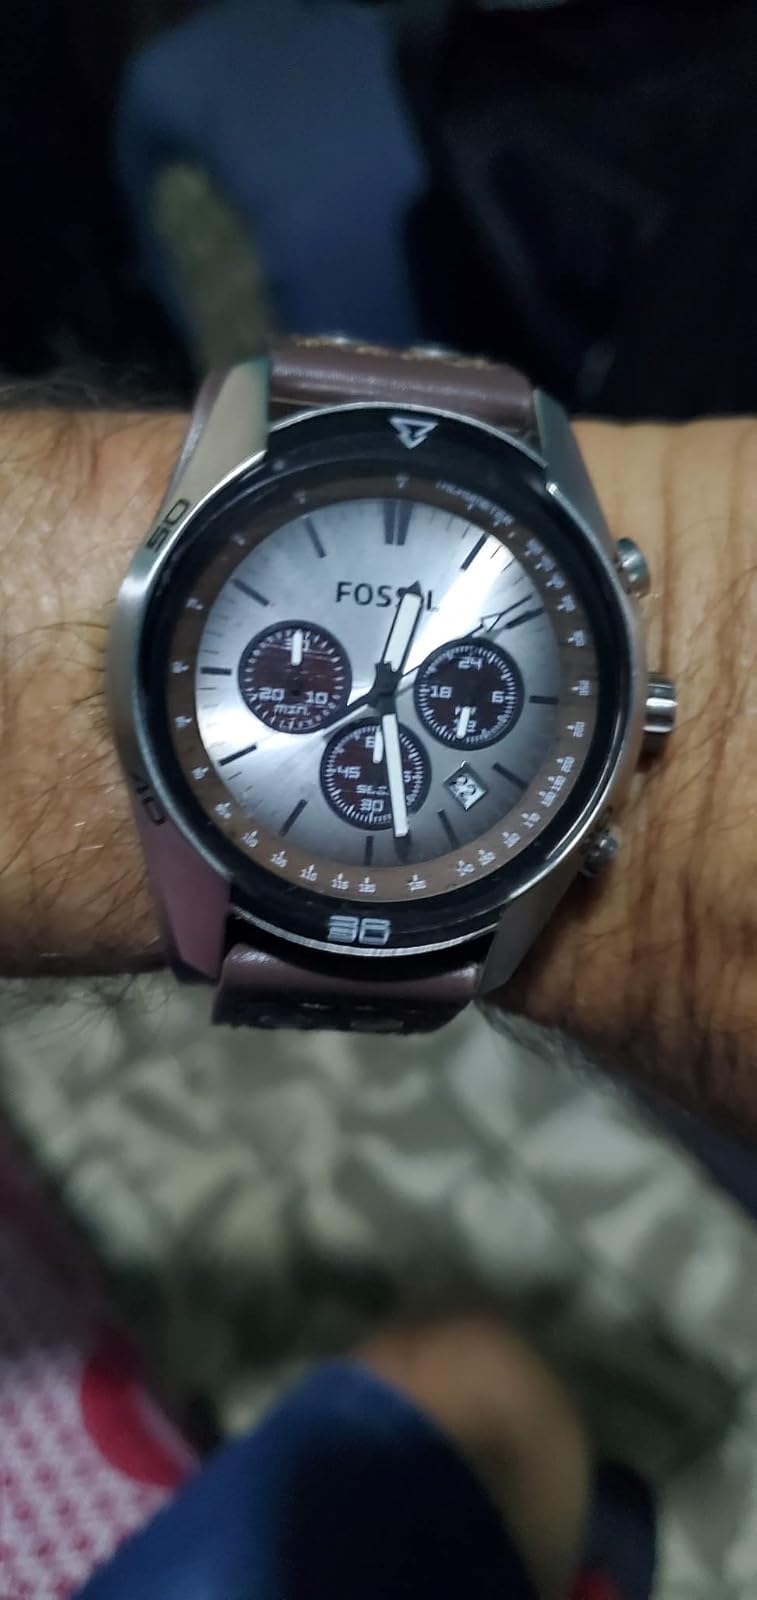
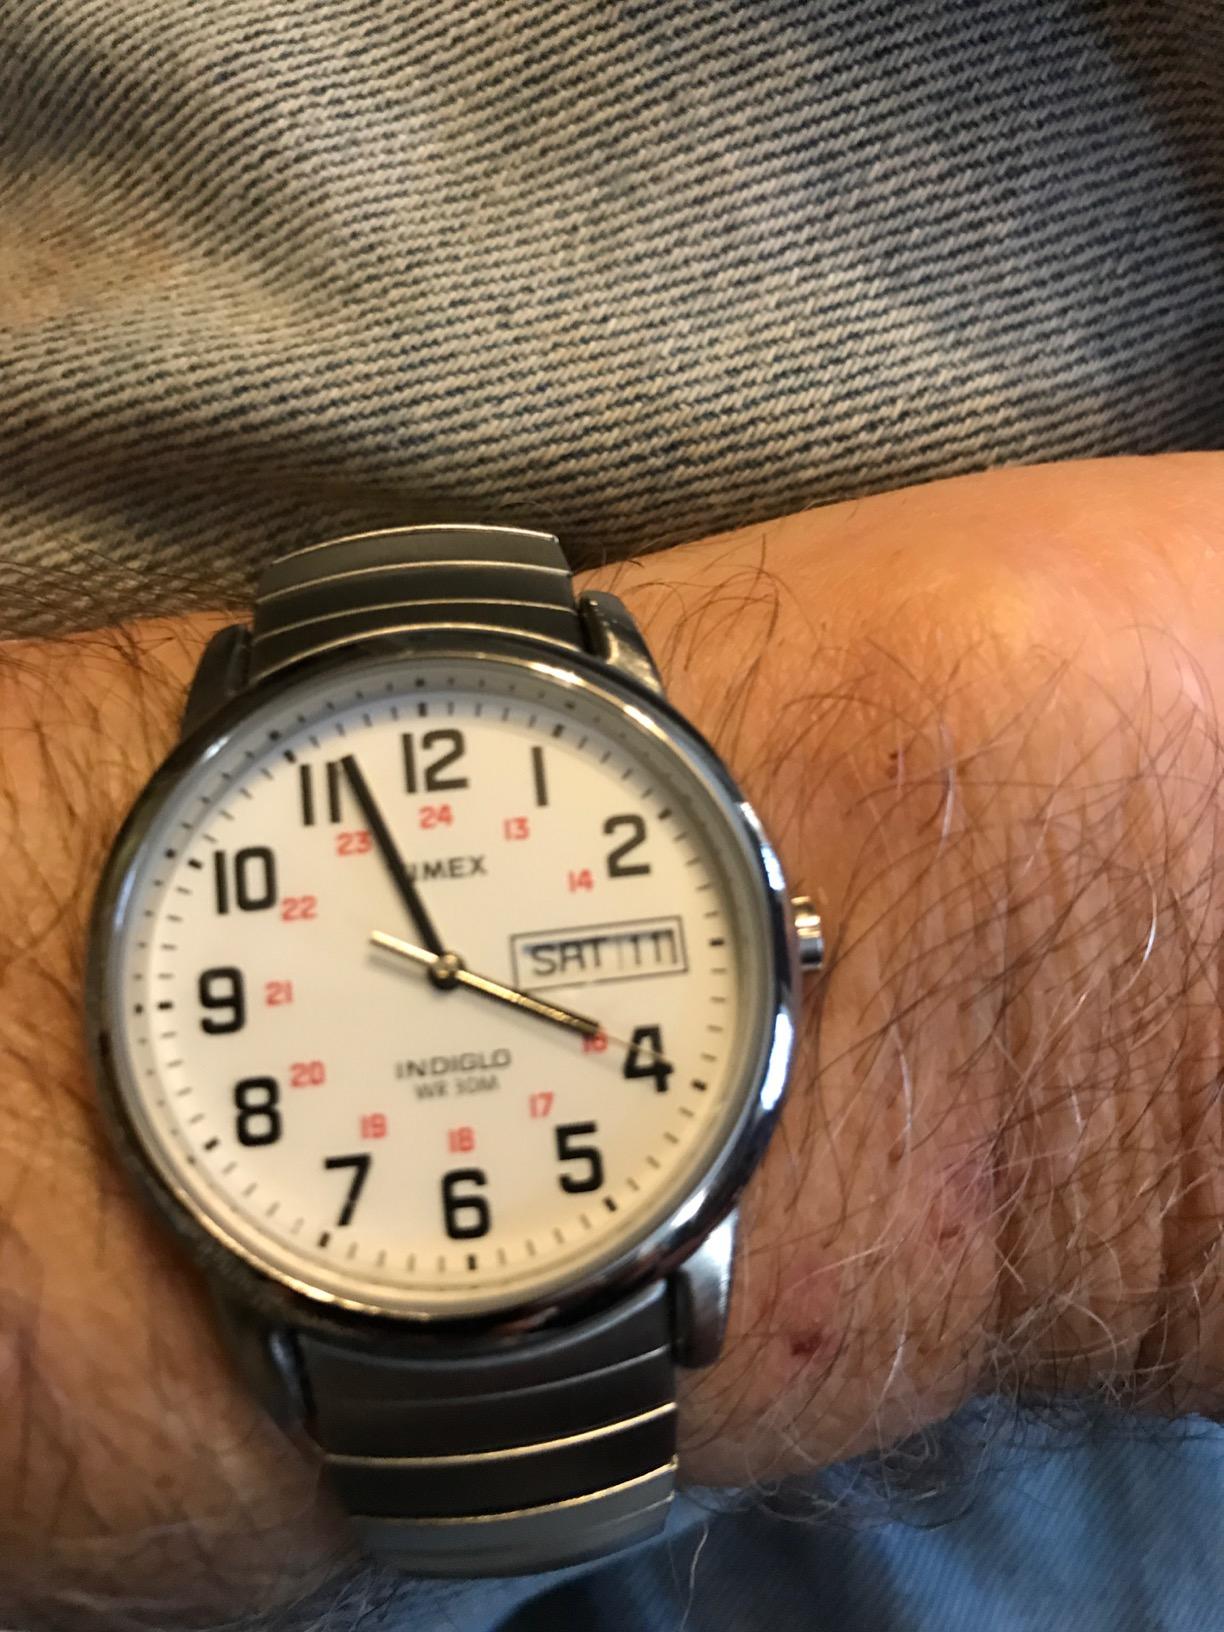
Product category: accessories_watch
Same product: no